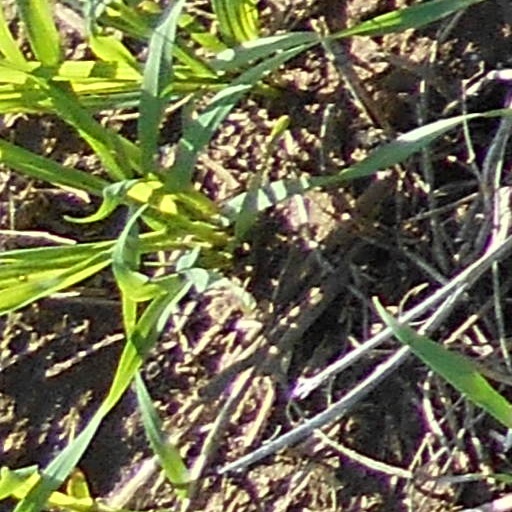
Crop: wheat